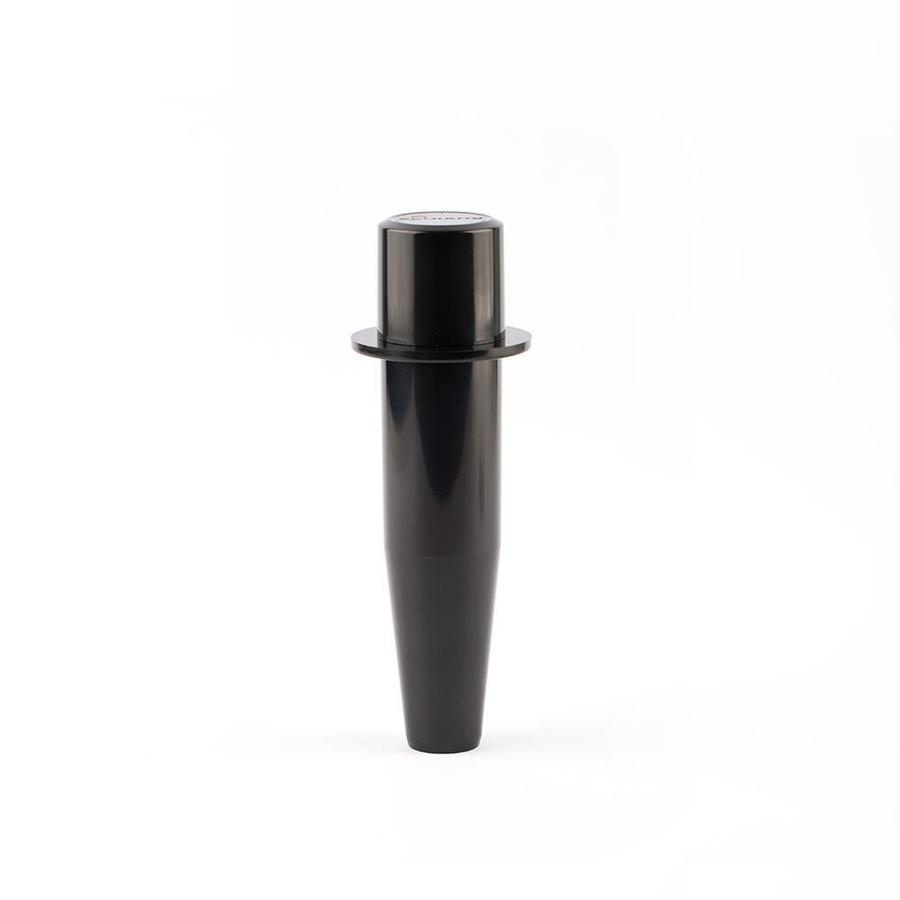
EVO001 Empujador
Empujador de frutas y verduras.
Brand: Kuvings Colombia
Category: Home & Garden > Kitchen & Dining > Kitchen Appliance Accessories > Juicer Accessories > Pusher Bodies